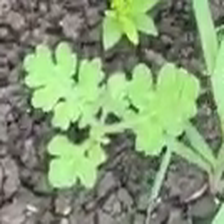
Weed species: Gajar_gavat_(Parthenium hysterophorus)